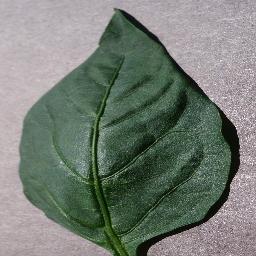
Label: Pepper,_bell___healthy